Sociedade Partenon Literário

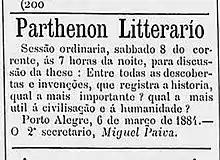
News in the newspaper "A Federação" announcing a session of the Parthenon Litterario on 6 March 1884

Another attempt was made on 10 January 1885, when the cornerstone of a building located at Rua Riachuelo was laid, with the presence of Princess Isabel and Count D'Eu. In January 1886, a competition was announced for the project, which was to have a main façade imitating the Parthenon in Athens, a hall for sessions and "soirées" occupying the entire width of the building (and to be lavishly decorated), a room for the library, another for the museum, one more for classes and another for the practice of arts and crafts, as well as support facilities such as a room for the doorman, and storage rooms. The building would be of great proportions, crossing an entire block, with two façades, the main one on Rua Riachuelo and the back one on Rua Jerônimo Coelho. The author of the winning project would receive a 300 thousand réis prize. A budget of 30 contos de réis was available for the works. The chosen project was the design by engineer João Pünder, but as with the first project, the second was never realized.